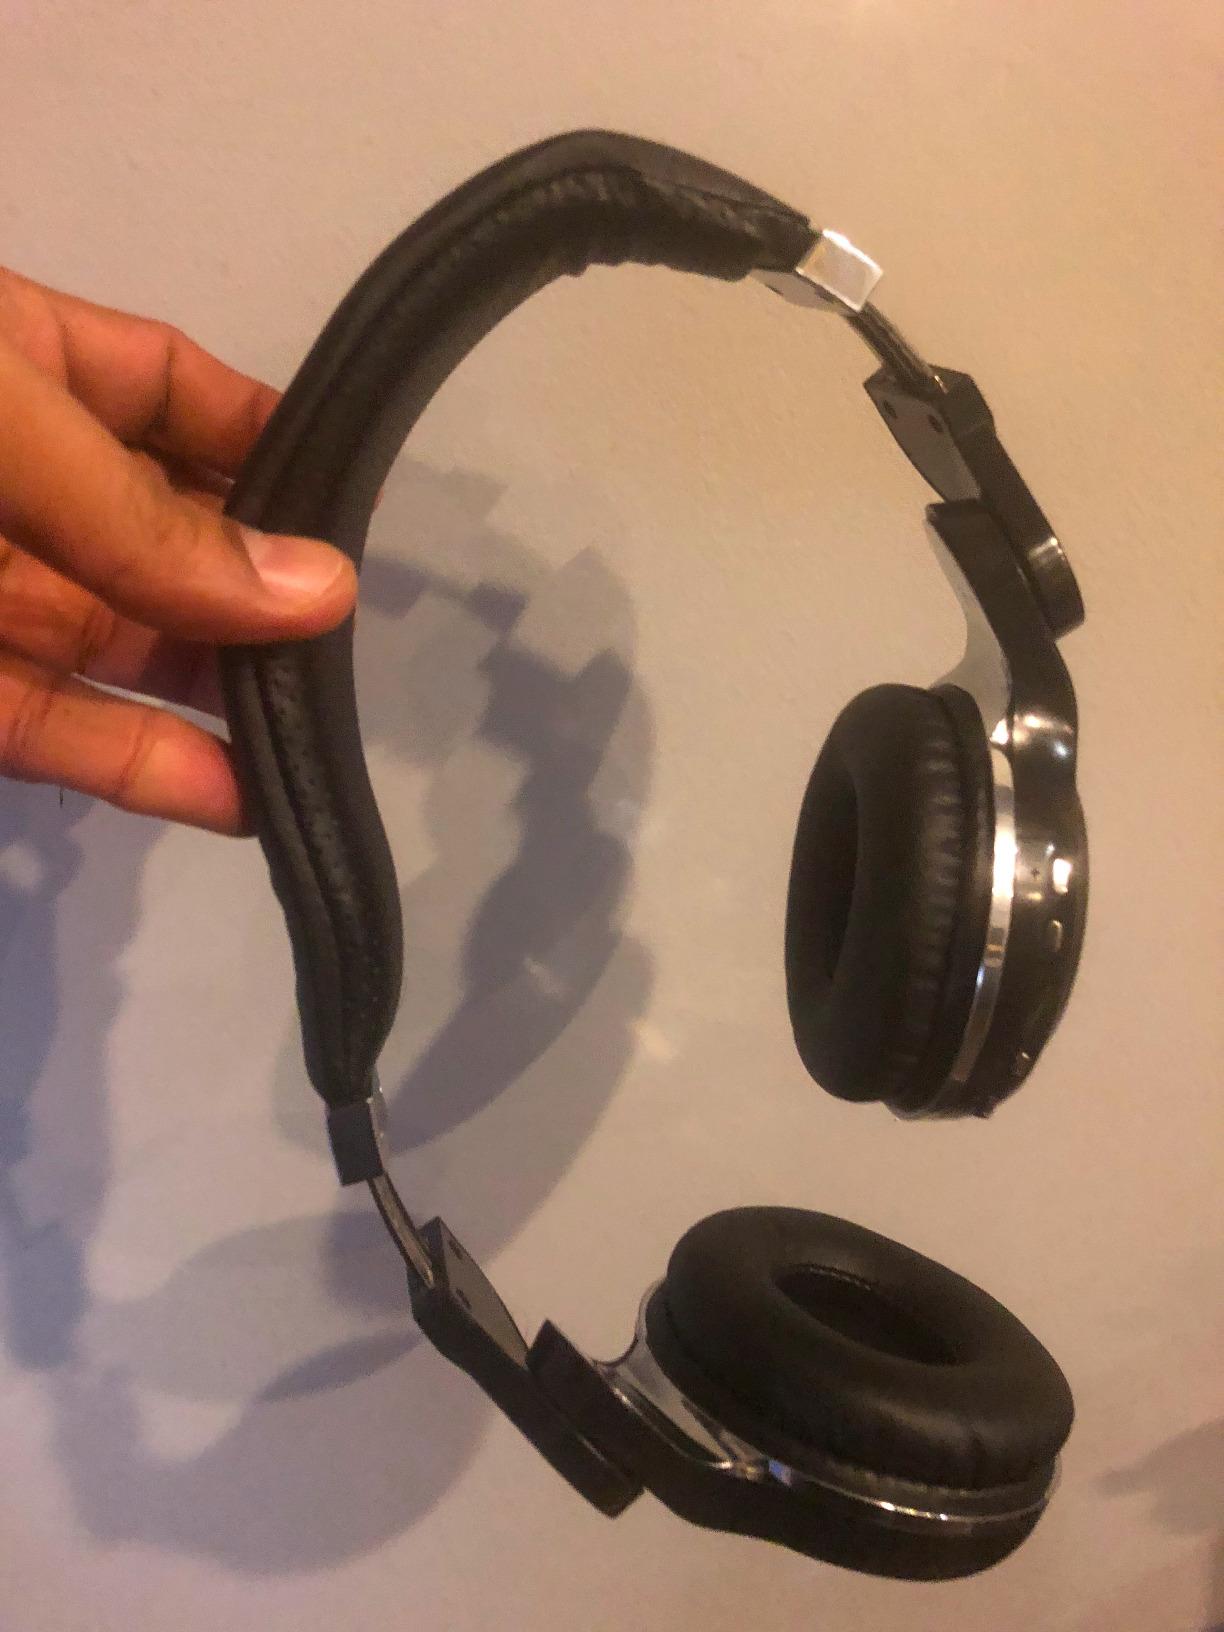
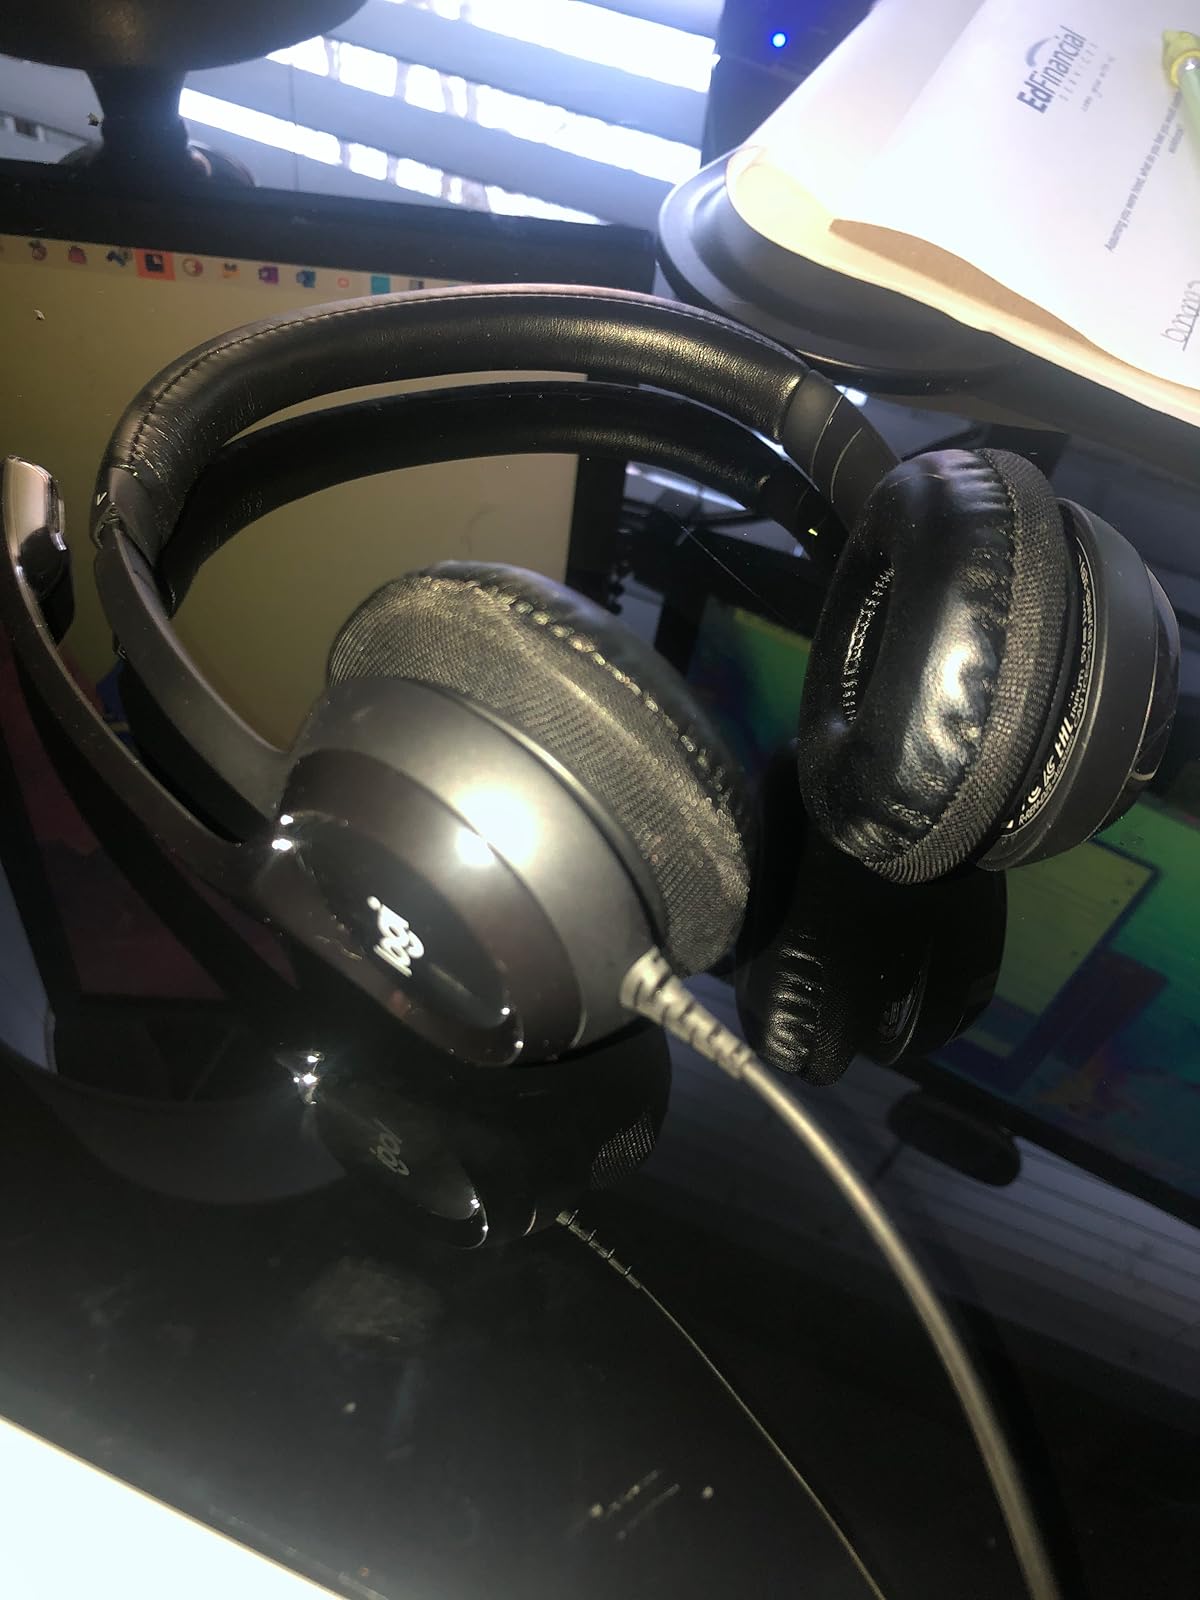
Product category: headphones
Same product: no